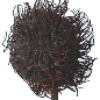
Label: rambutan